Charles Taylor (engraver)

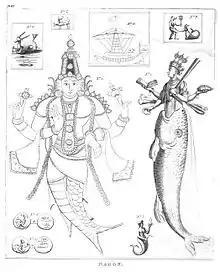
Illustrations of Dagon from "Scripture Illustrated by means of Natural Science" (1814) by Charles Taylor

In later life Taylor devoted concentrated on a revision of Antoine Augustin Calmet's "Dictionary of the Bible", which he began to publish anonymously in 1797. It sold well, but Taylor called himself only the publisher and the engraver of some of the plates. There was a fourth edition by 1824, and the work of revision occupied Taylor during the rest of his life. After his death he was acknowledged to be the editor. He was also the author of: